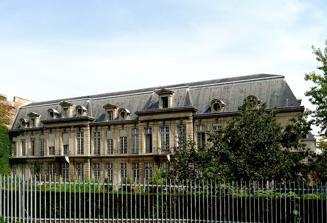
Building: Hôtel d'Aumont
Country: France
Year built: 1648
Building in Paris, France Hôtel d'Aumont General information Location Paris , France Garden front of the Hôtel d'Aumont, Paris The Hôtel d'Aumont is a former hôtel particulier , at 7, rue de Jouy, in the 4th arrondissement of Paris ; it was built as the seat of the ducs d'Aumont . It is sited in the south of the Marais , facing rue de l’hôtel de Ville, quai de l’hôtel de Ville and the River Seine . History At the beginning of the fifteenth century there was on part of this site a property at the Sign of the Die, belonging to the family of Cousinot, magistrates. In 1644  Michel-Antoine Scarron, conseiller du roi, and uncle of the burlesque poet Paul Scarron and father-in-law of the maréchal-duc d'Aumont, governor of Paris, found the old structure, on three adjoining properties, which he had assembled between 1619 and 1630, too old-fashioned for his requirements; though he had erected a party wall and constructed the left half of the present corps de logis as early as 1631, he rebuilt and extended it to create the present structure, built entre cour et jardin , to the designs of Louis Le Vau . Le Vau rearranged and completely refaced the earlier structures. When the new building was completed in 1648, it was the duc d'Aumont who came to inhabit it, and he bought it outright from his father-in-law in 1656. For him it was enlarged and enriched by the architect François Mansart , who inserted a grand new staircase in the right wing, replaced the stairs in the corner pavilion, and provided it with decors painted by Charles Le Brun and Simon Vouet . The mason on-site, overseeing the new constructions was Michel Villedo. The name of André Le Nôtre is attached to its garden à la française ; a garden has been remade linking the hôtel to the quai of the Seine . Later, at the beginning of the eighteenth century, interior modernizations resulted in the present Cabinet neuf , currently the office of the president of the tribunal administratif . Four ducs d'Aumont in succession lived at the hôtel, until the death in 1743 of Victoire-Félicité de Durfort, the wife of Louis-Marie-Augustin d'Aumont (1709–1782), who had married her in 1727: he sold the hôtel d'Aumont in 1756. Several proprietors followed in succession: Charles Sandrié, attached to the Bâtiments du Roi , then Pierre Terray, brother of the financier the abbé Terray and procureur général of the Cour des aides until 1780. The Hôtel d'Aumont was sold by his heirs in 1795. From 1802 until 1824, the building, in its commanding public situation, was rented to house the mairie of the arrondissement . From  1824 to 1859, it housed the boarders of the Lycée Charlemagne . After 1859, it became the property of the Pharmacie centrale de France and underwent some transformations: the garden was overbuilt with an assortment of service buildings, and the boiseries of the salons formed backgrounds to a variety of offices and storerooms. A history of the hôtel was issued, however, in 1903. In 1938, the Hôtel d’Aumont was purchased by the City of Paris , and restored and classified as a monument historique . Since 1959 the tribunal administratif of Paris has been housed in it. A radical restoration of the decayed framework was completed in 1964. Architecture The street front in the rue de Jouy presents a symmetrical, austerely unornamented range of two-storey buildings with a rusticated central arched porte cochère leading between ranges of stabling to the entrance court and matching end pavilions of three storeys, crowned with tall sloping slate roofs à la française , which are pierced with pedimented dormers. The cour d'honneur is enclosed by the five-bay principal corps de logis , corner pavilions and the identical flanking wings, of two storeys equal in value, of paired windows of four-over twelve panes framed in molding between lightly panelled piers. The keystones of the windows are integrated with sculptured friezes that run above them and serve as supports to the cornices, tying together all the elements of the design. Garlands of fruit and leaves, human and animal masks and carved draperies provide a rich decor. The garden front ( pictured ) combines the end pavilions in a unified corps de logis with a pair of slightly projecting pavilions flanking the central three bays to break the long façade. Notes